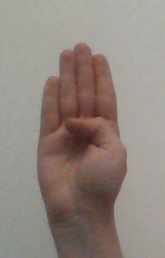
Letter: kaaf